Caulk

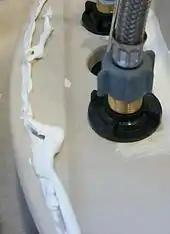
Silicone-based caulk on this upturned bathroom sink will spread smoothly, sealing the gap, when the sink is turned over and installed.

Caulk (also known as caulking and calking) is a material used to seal joints or seams against leakage in various structures and piping.